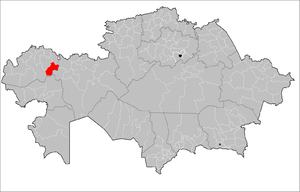
Le district de Karatobe est un district de l'oblys du Kazakhstan-Occidental au Kazakhstan.